Chapman Peak (Antarctica)

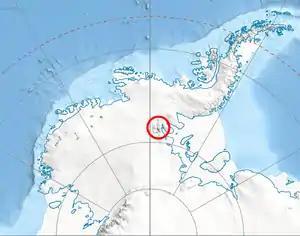
Location of Sentinel Range in Western Antarctica.

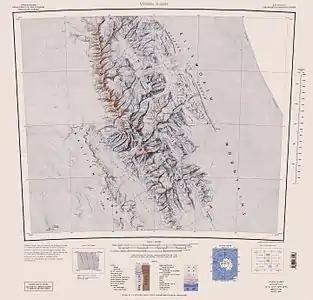
Sentinel Range map.

Chapman Peak is a peak, high, in the Maglenik Heights, on the east side of Ellen Glacier and west of Arapya Glacier, northeast of Mount Jumper in the central Sentinel Range of the Ellsworth Mountains, Antarctica. It was first mapped by the U.S. Geological Survey from surveys and from U.S. Navy air photos, 1957–59, and named by the Advisory Committee on Antarctic Names for Captain John H. Chapman, USAF, who participated in establishing the International Geophysical Year South Pole Station in the 1956–57 season.